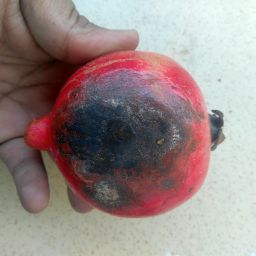
Fruit: Pomegranate
Quality: Bad